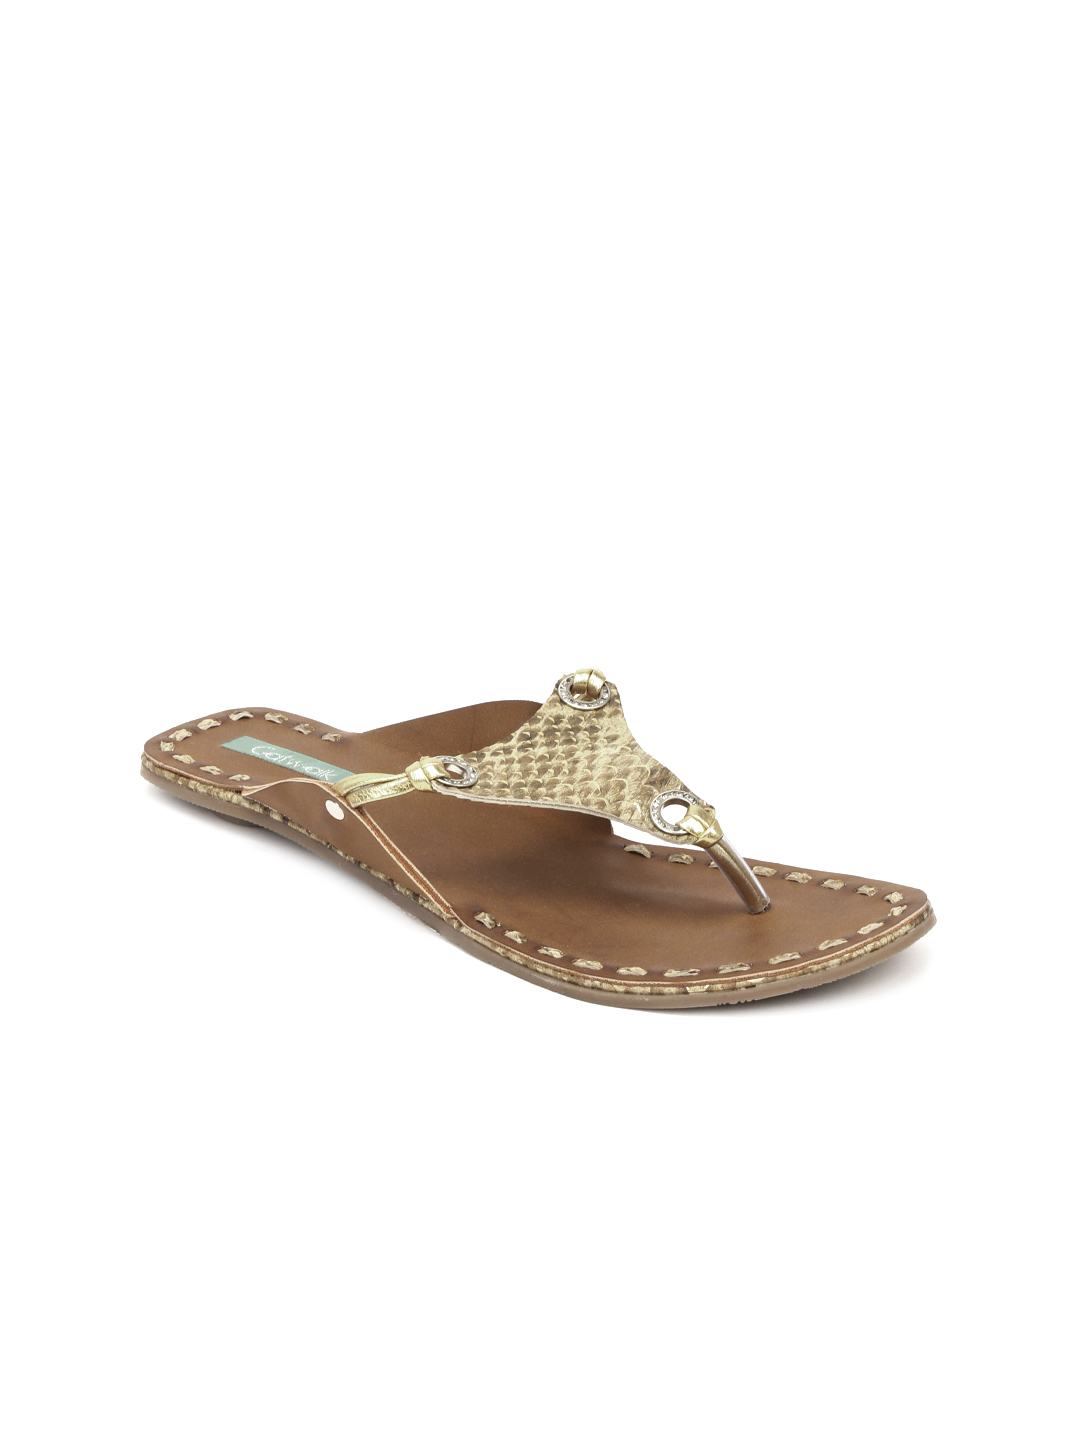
Catwalk Women Brown Flats
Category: Footwear / Shoes / Heels
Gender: Women
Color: Brown
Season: Winter 2015
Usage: Casual